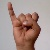
The image shows a hand gesture representing the letter 'I' in Indian Sign Language.